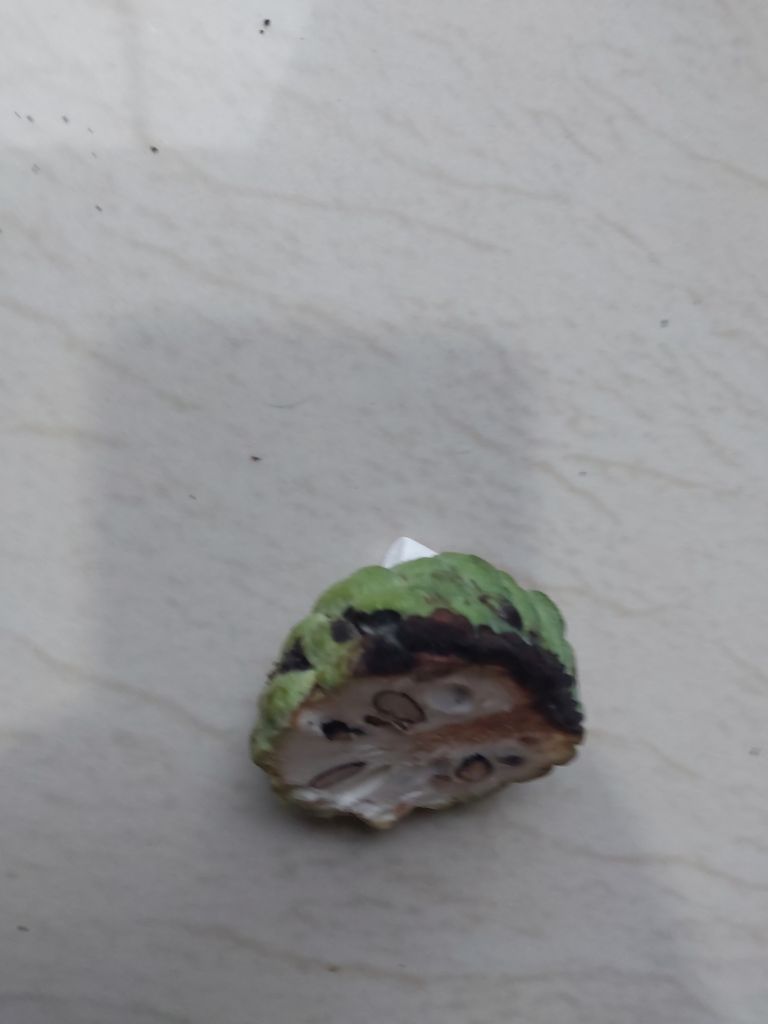
Disease label: Diplodia Rot